155 mm gun M1

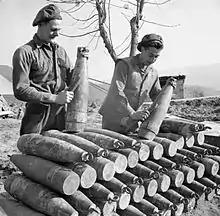

The gun utilized separate loading, bagged charge ammunition. The propelling charge consisted of base (9.23 kg) and increment (4.69 kg). The data in the table below is for supercharge (base and increment).